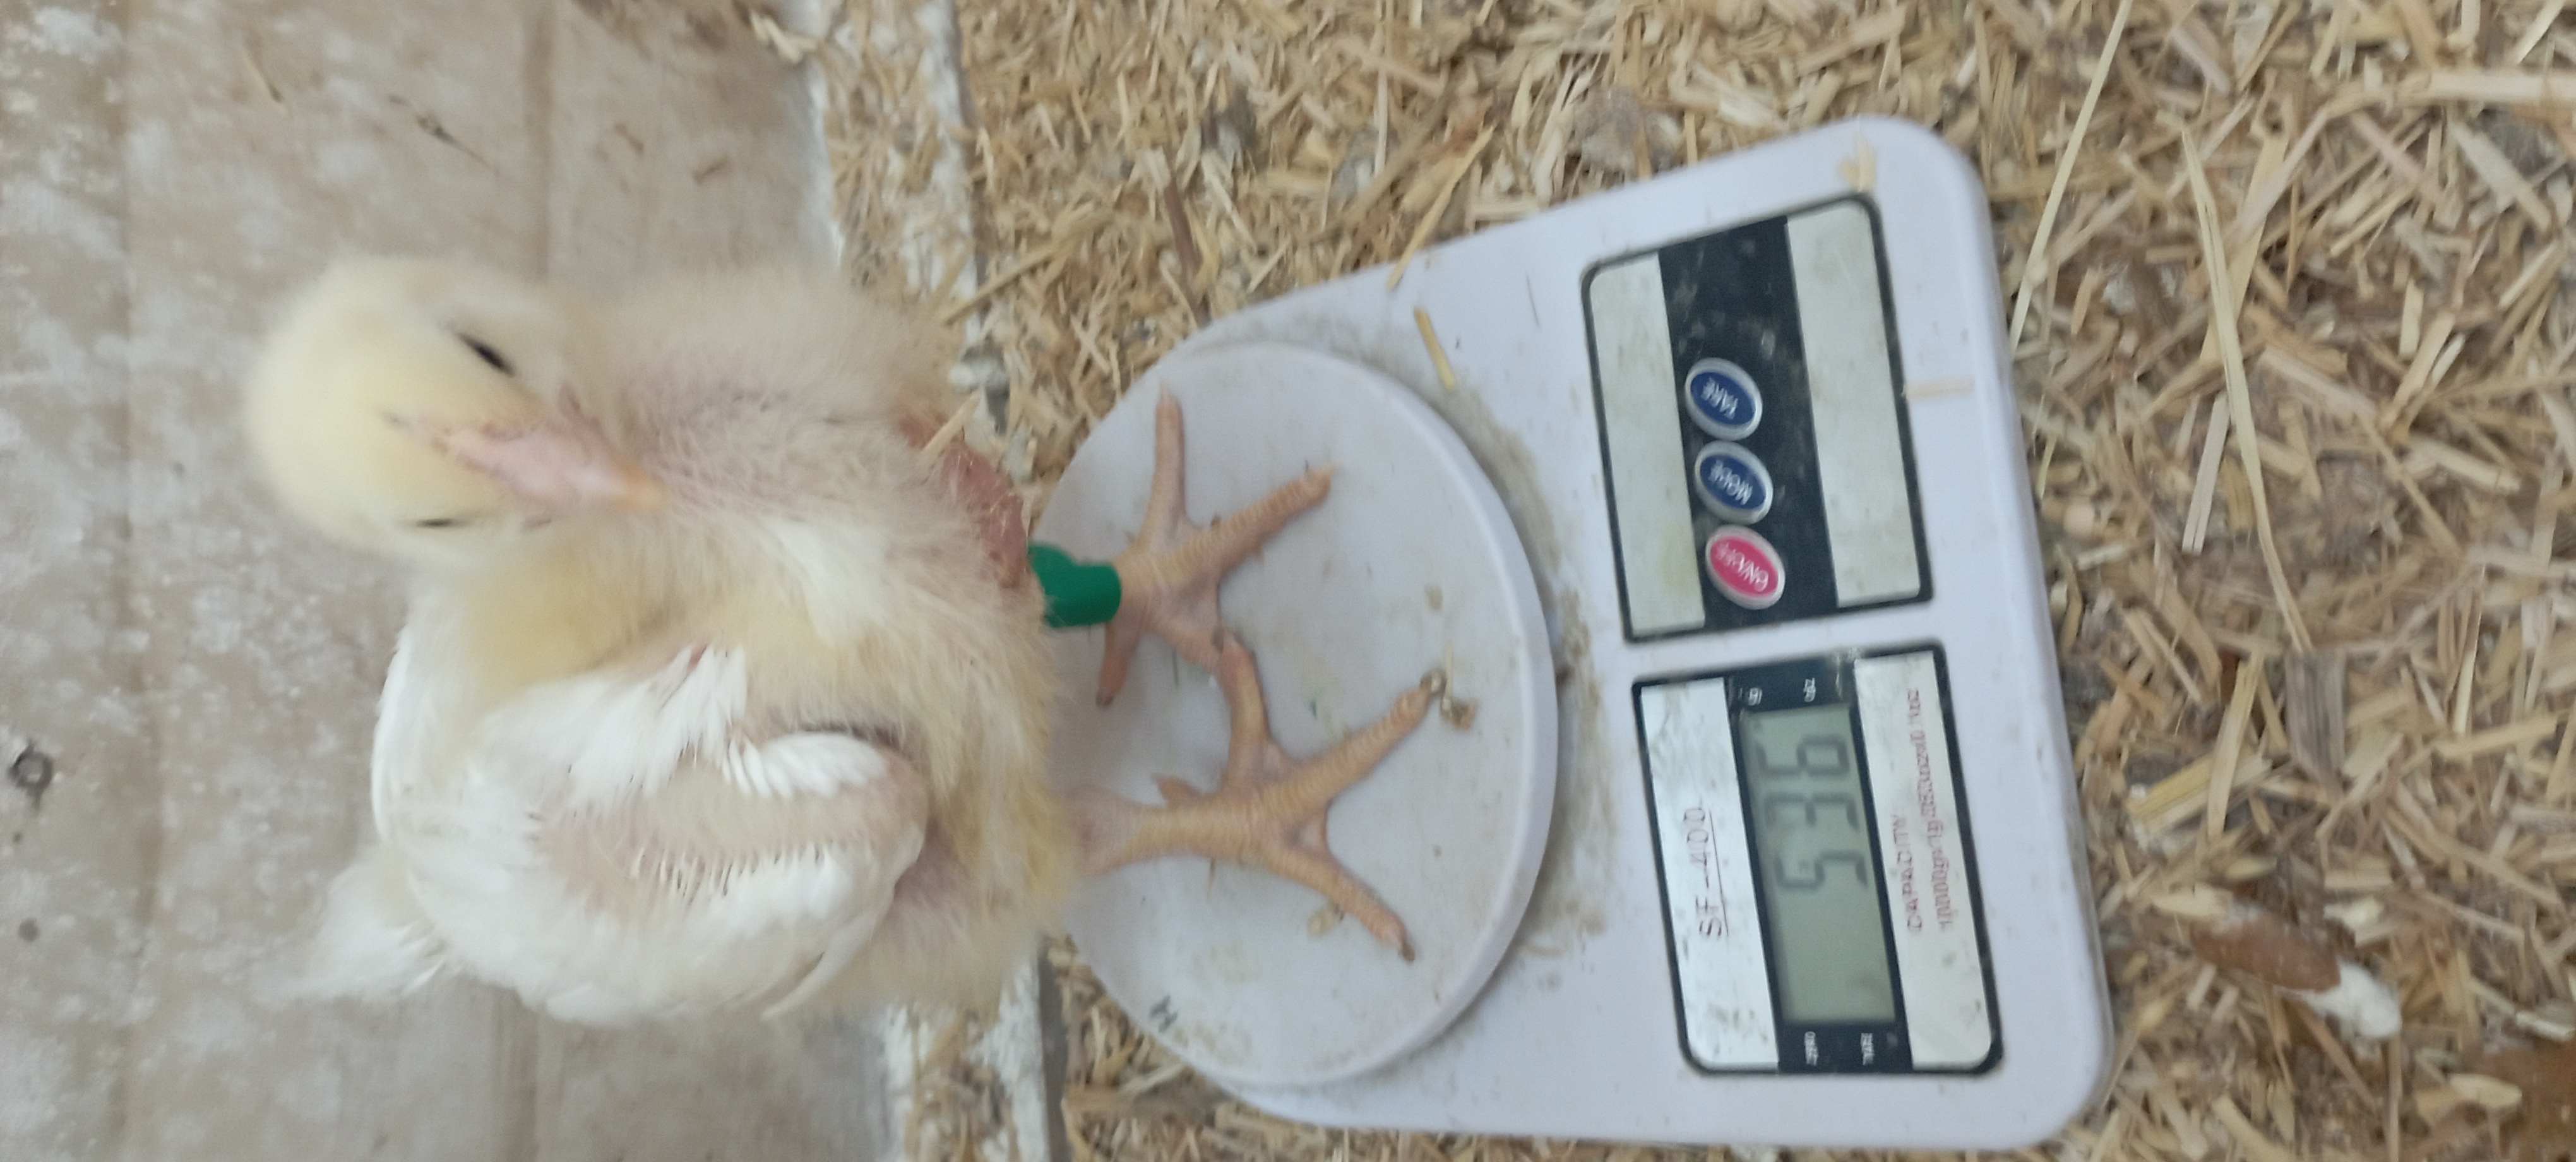
Weight: 536 g